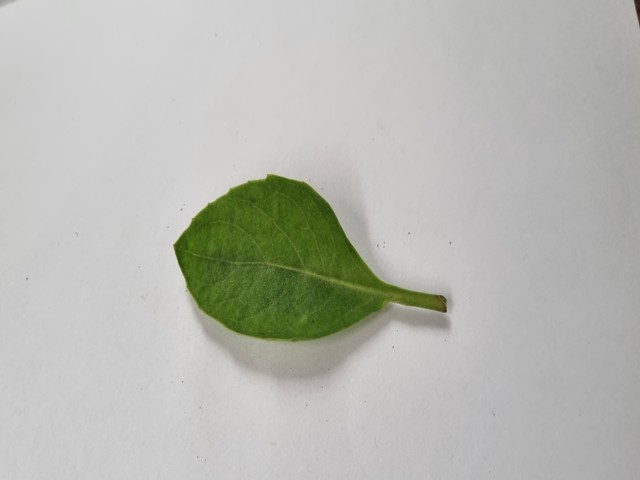
Plant: gainura